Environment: real
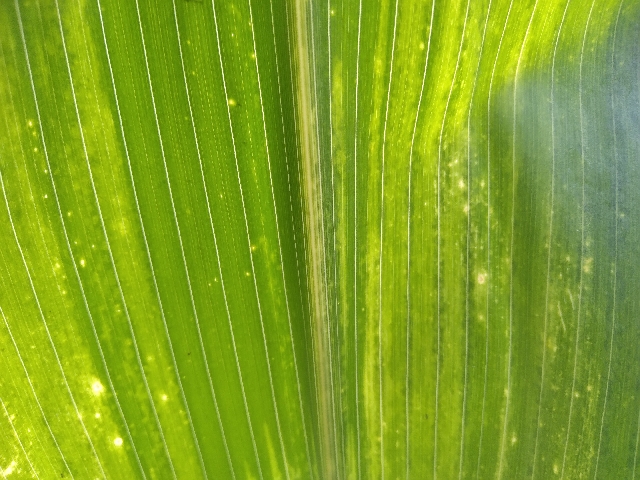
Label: lethal_necrosis